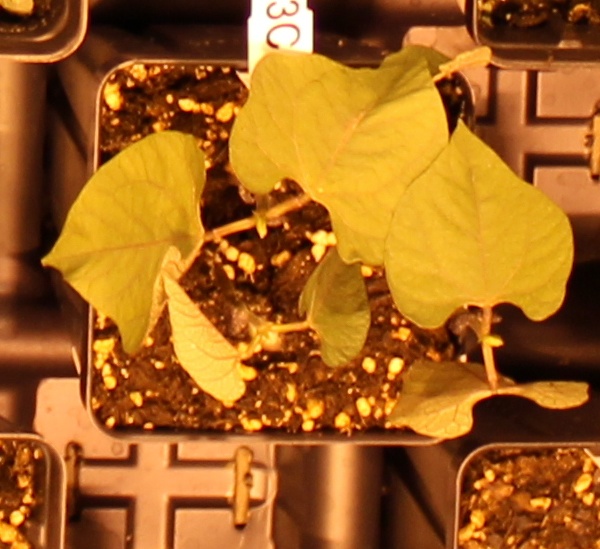
Label: Blackbean